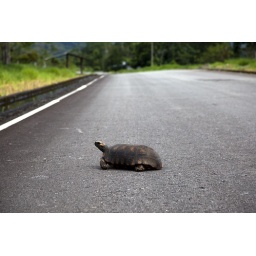
A tortoise crosses a jungle highway in the Ecuadorian Amazon.